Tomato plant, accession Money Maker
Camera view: horizontal (90 deg, fisheye); turntable rotation: 210 degrees
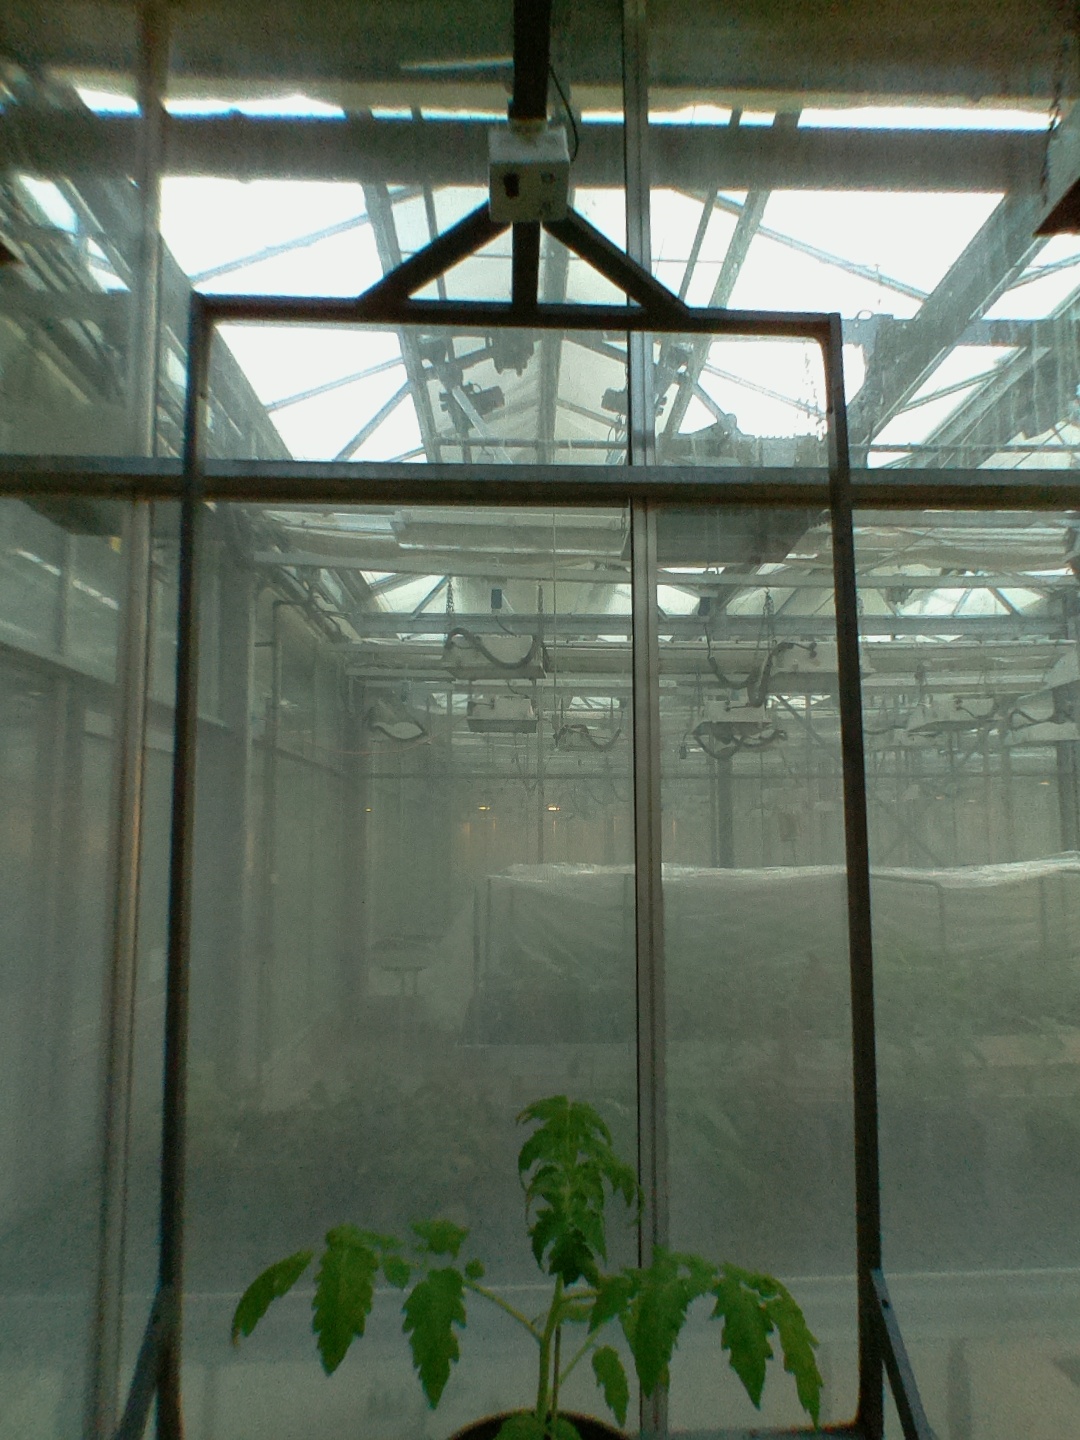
BBCH growth stage 13: 6 of true leaves visible